David Forde (footballer)

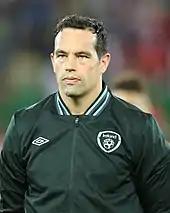
Forde lining up for the Republic of Ireland in 2013

Contrary to certain stories, Forde is not a Welsh former under-21 international. Forde stated, "I'm not sure where that came from, but it's wrong," continuing, "That story started a long time ago when I played for Barry Town and seems to have stuck. I even read that I have a Welsh grandmother, but that's not right. Don't get me wrong because I love it here in Wales, but I am only qualified to play for the Republic of Ireland."